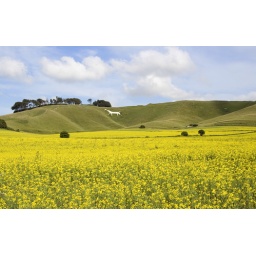
The Cherhill white horse was cut in 1780 and is a familiar landmark from the Calne to Marlborough road.